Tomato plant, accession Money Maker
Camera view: bottom (45 deg); turntable rotation: 30 degrees
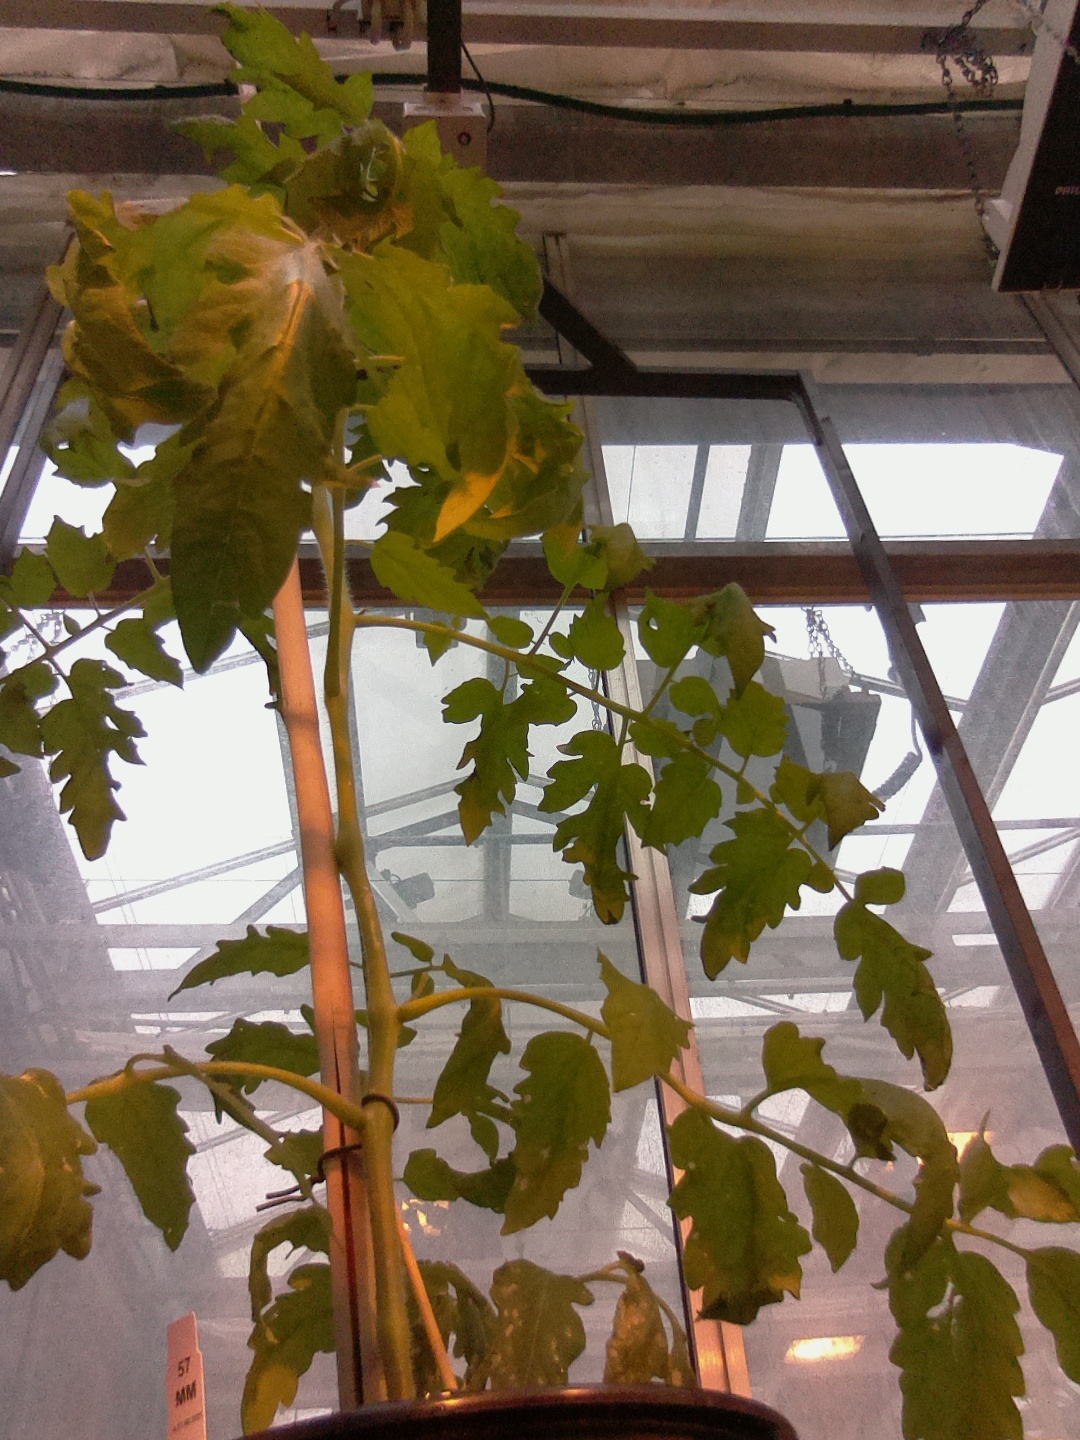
BBCH growth stage 61: 10%-20% of flowers open